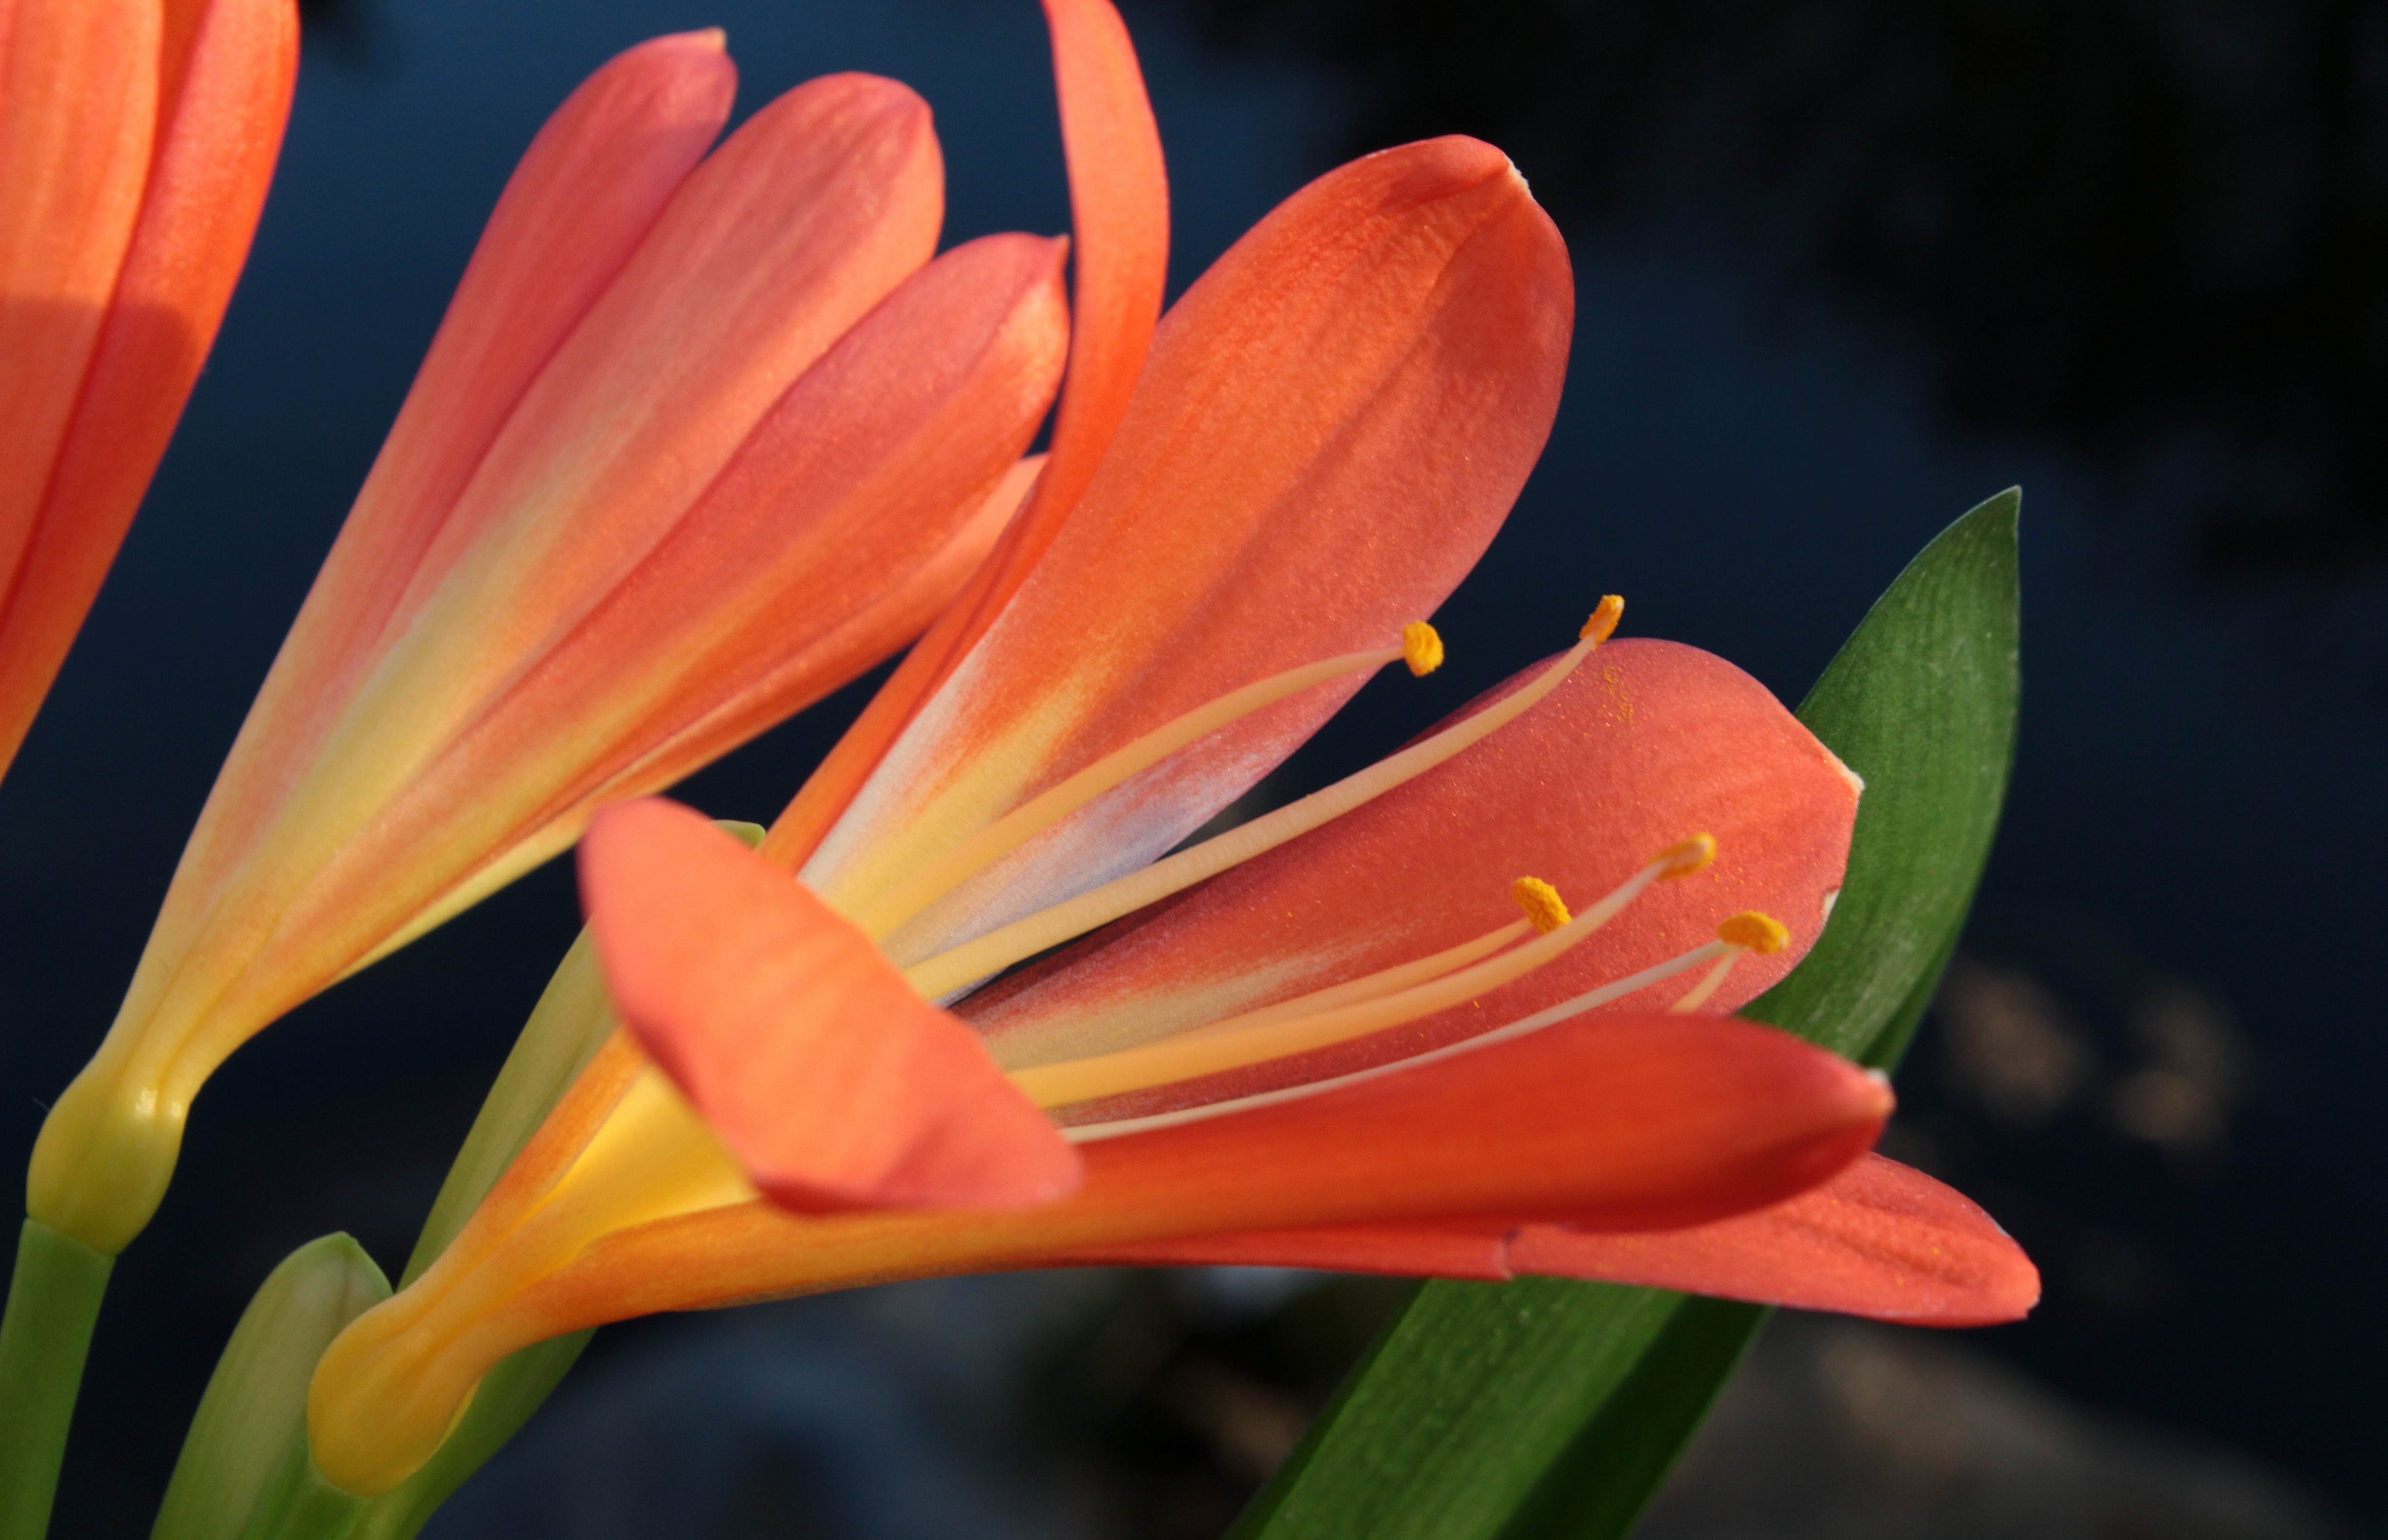
plant, leaf, flower, petal, orange, botany, yellow, flora, houseplant, flowers, close up, lily, macro photography, ornamental plant, flowering plant, flowering stems, clivia, amaryllis plant, belt sheet, flower bracts, hybrid clivia, klivie, canna lily, plant stem, land plant, canna family